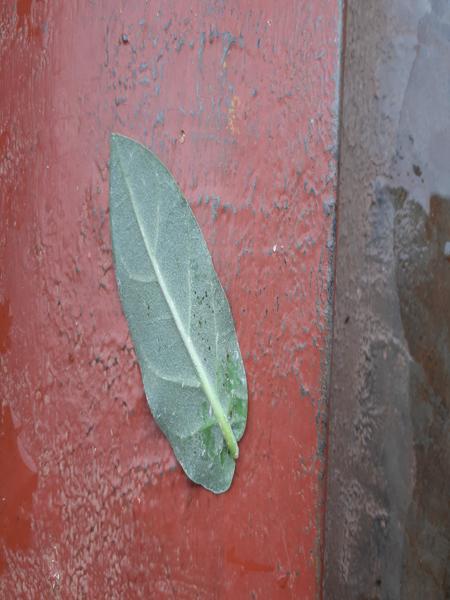
Plant: Ekka